1924 United States presidential election

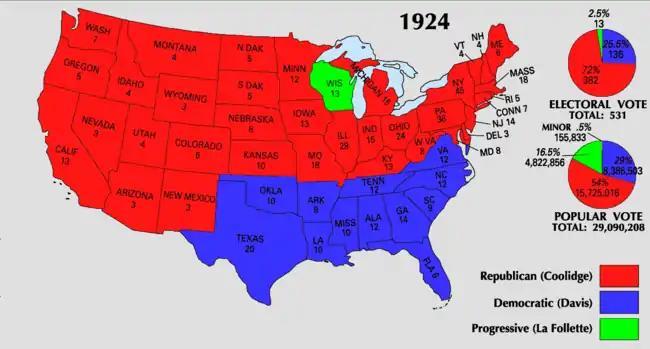

Senator Robert M. La Follette, who had left the Republican Party and formed his own political party, the Progressive Party, in Wisconsin, was so upset over both political parties choosing conservative candidates that he decided to run as a third-party candidate to give liberals from both parties an alternative. He thus accepted the presidential nomination of the Progressive Party. A longtime champion of labor unions, and an ardent foe of Big Business, La Follette was a fiery orator who had dominated Wisconsin's political scene for more than two decades. Backed by radical farmers, the American Federation of Labor (AFL) labor unions, and Socialists, La Follette ran on a platform of nationalizing cigarette factories and other large industries. He also strongly supported increased taxation on the wealthy and the right of collective bargaining for factory workers. Despite a strong showing in labor strongholds and winning over 16% of the national popular vote, he carried only his home state of Wisconsin in the electoral college.